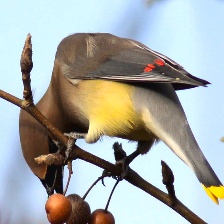
Species: CEDAR WAXWING
Scientific name: BOMBYCILLA CEDRORUM